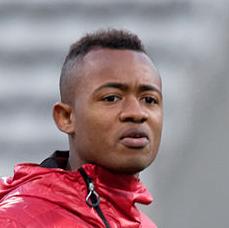
Age: 23